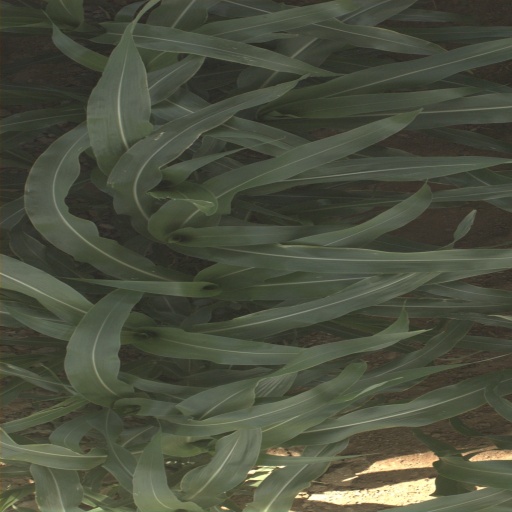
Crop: sorghum